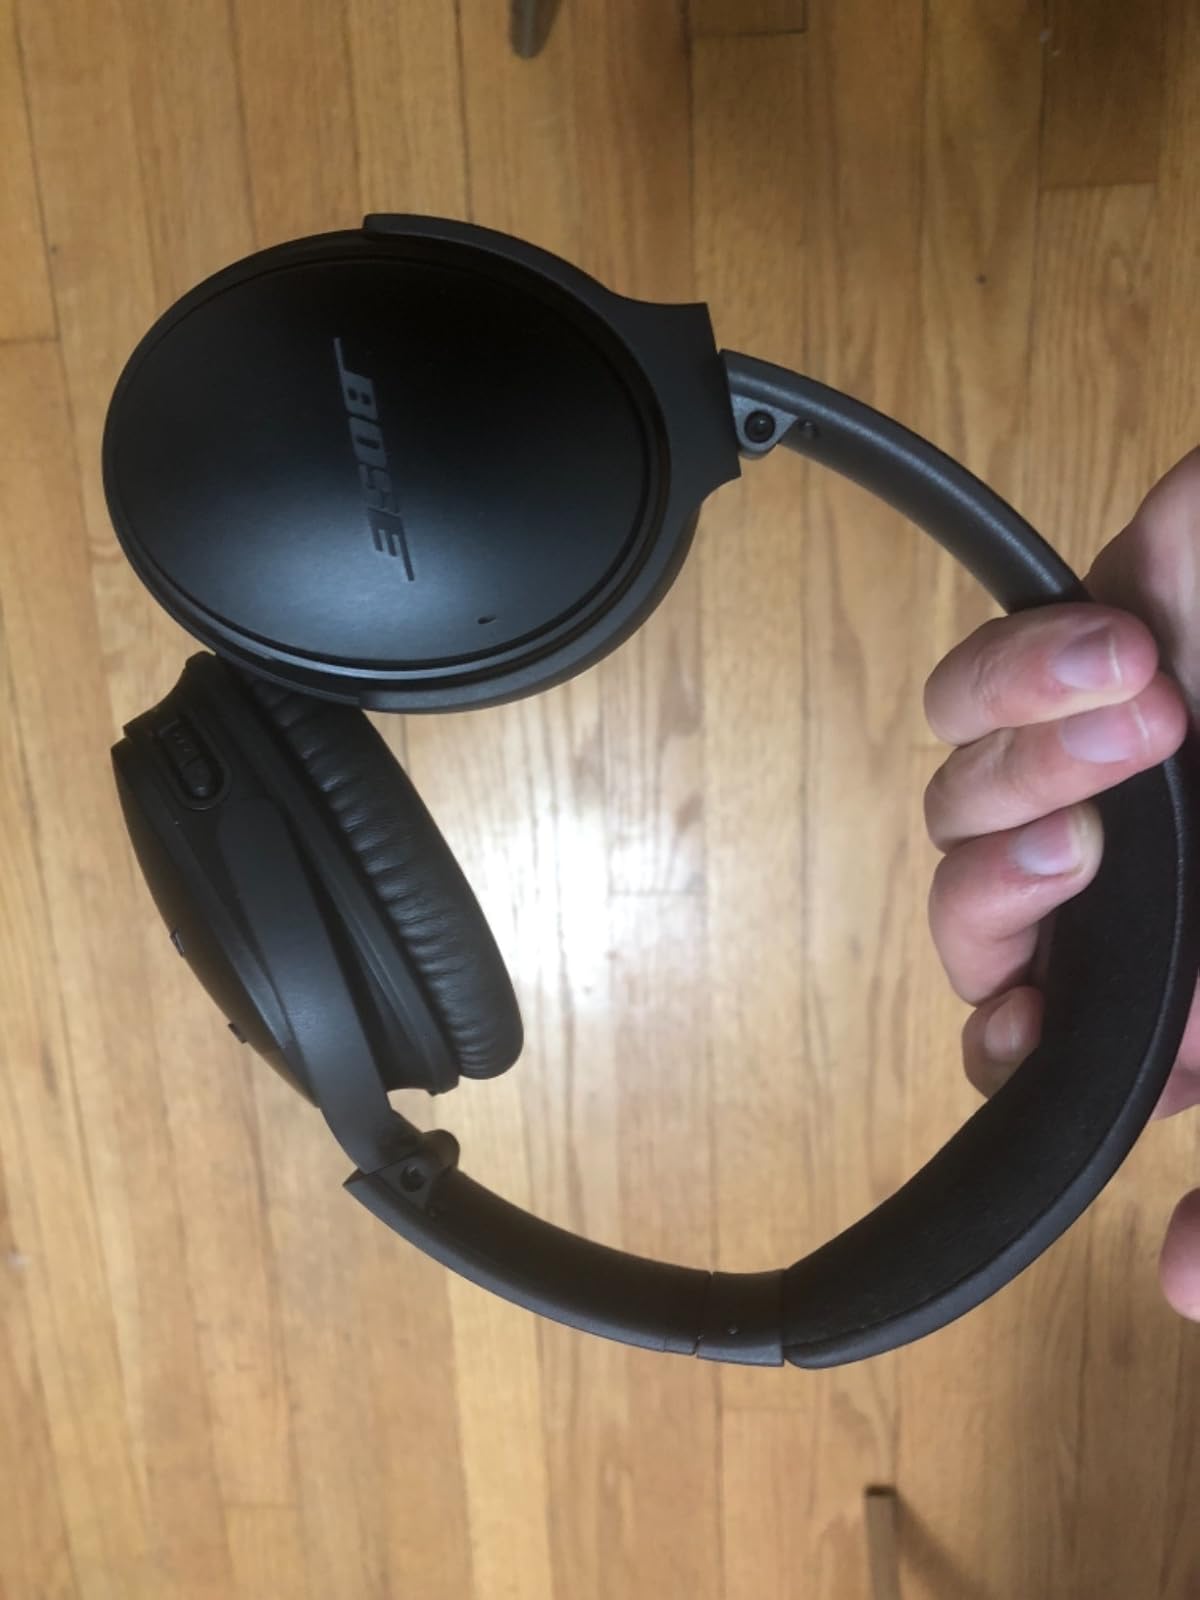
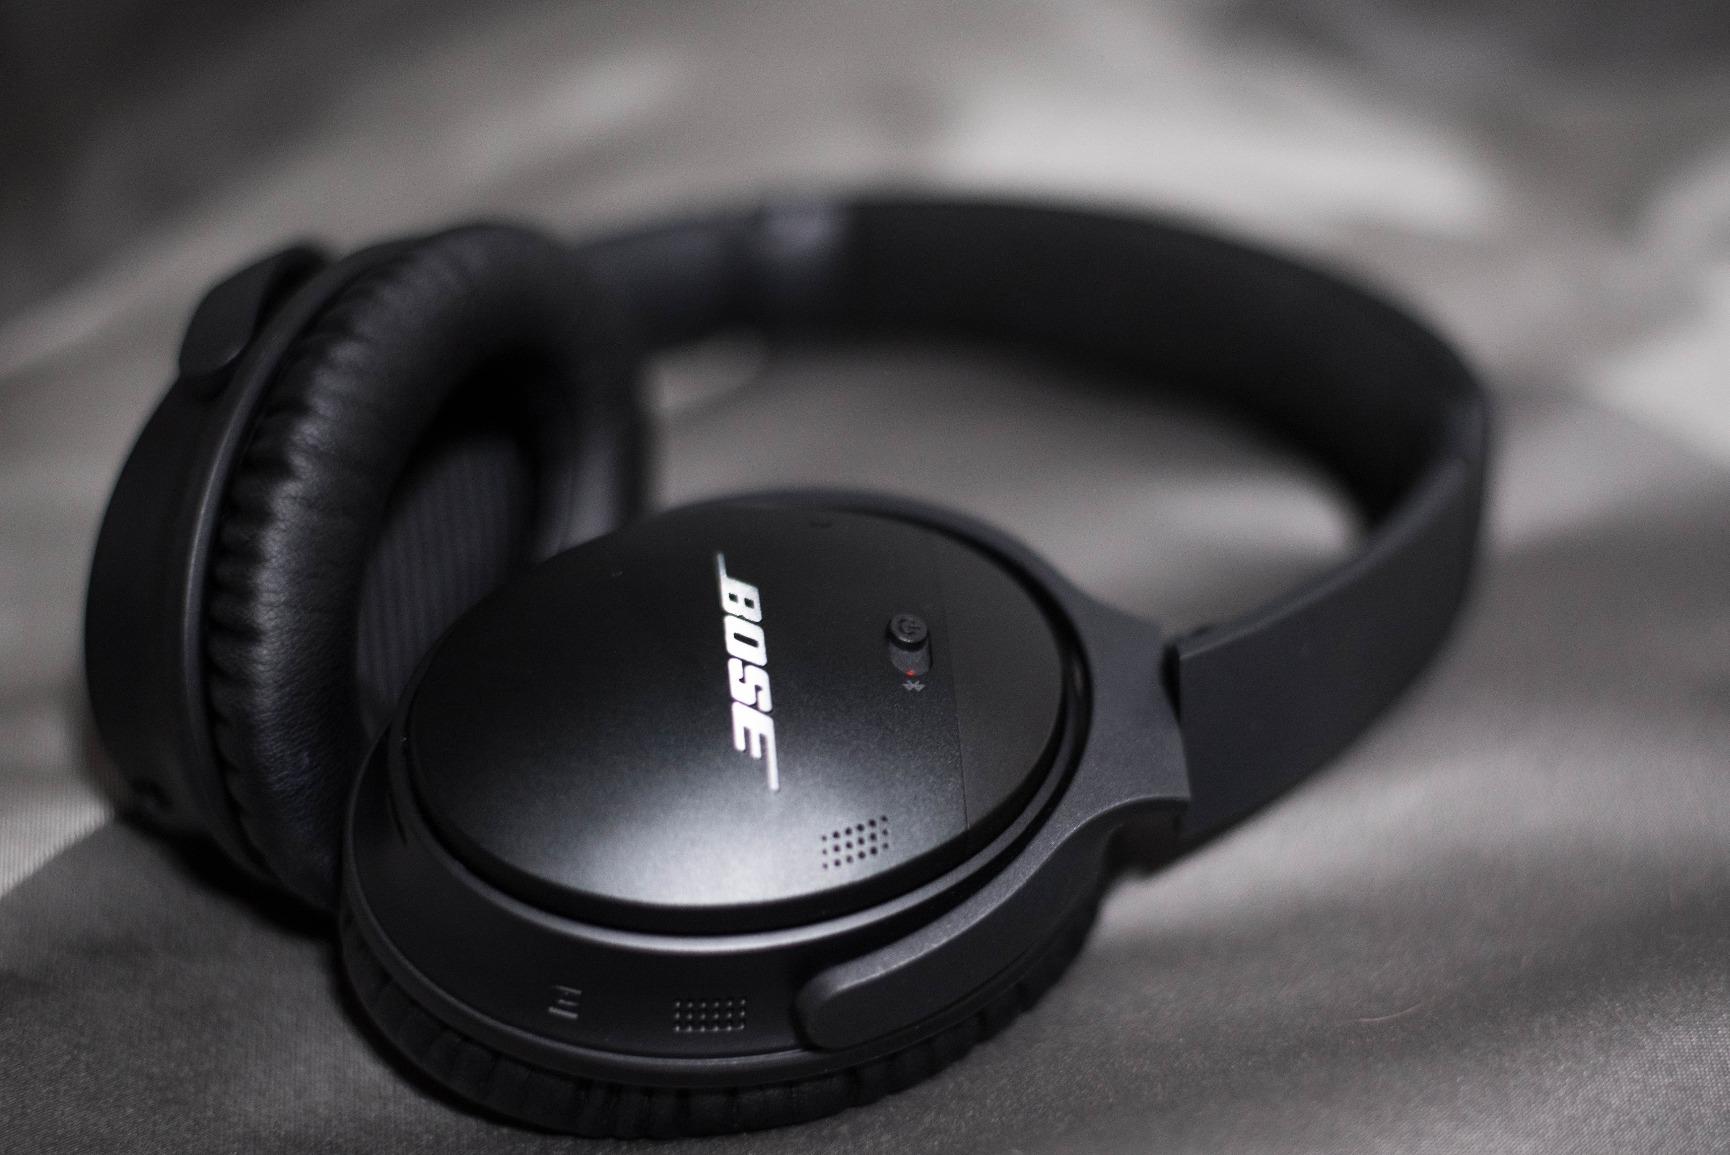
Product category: headphones
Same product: yes